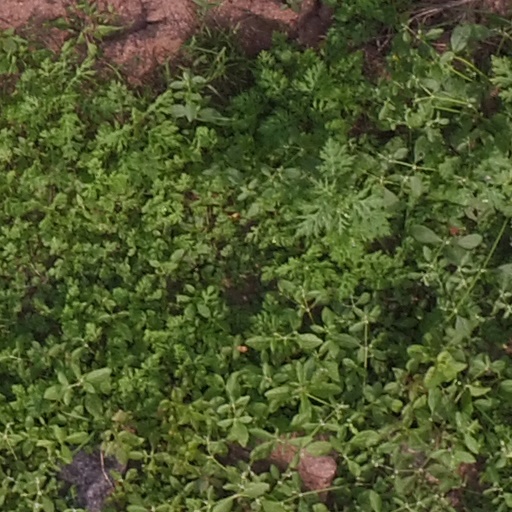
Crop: maize; corn